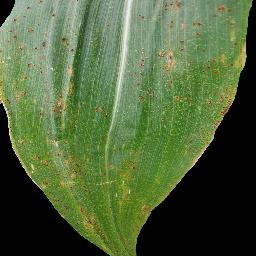
Label: Corn___Common_rust